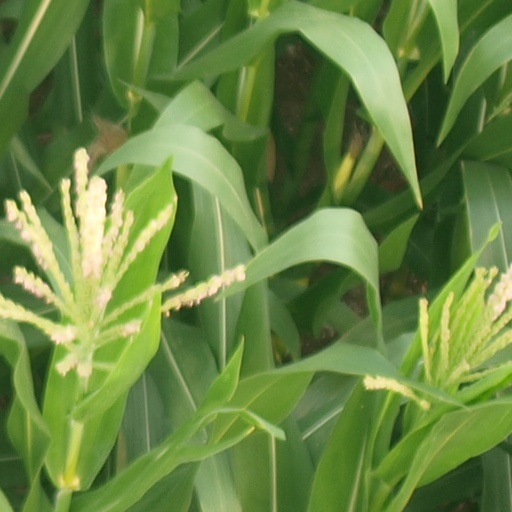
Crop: maize; corn